The Damned (1969 film)

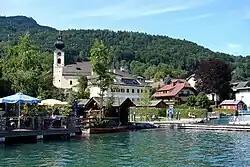
Unterach am Attersee, where the "Night of Long Knives" sequence was filmed.

The film was shot on-location in West Germany and Austria, and at Cinecittà Studios in Rome. Locations included Düsseldorf, Essen, and Unterach am Attersee - the latter doubling for Bad Wiessee. The scenes of the Essenbeck steelworks were shot in Terni, Italy.